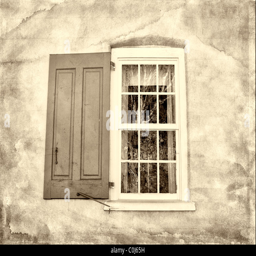
person toned open shutter on an old antique window with added grunge texture